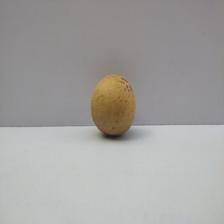
Size: Medium